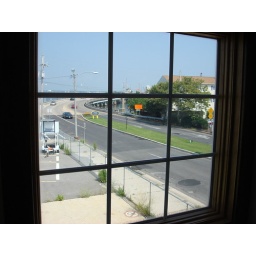
2nd floor bay view from the main corner executive office looking towards 9th St. bridge in a Westerly direction.